Mano Negra affair

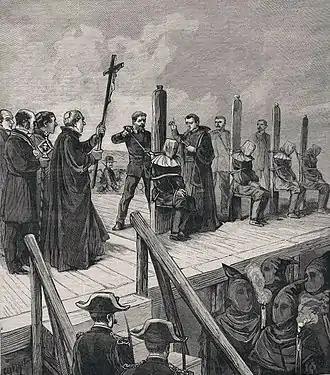
Anarchists condemned to death in Jerez

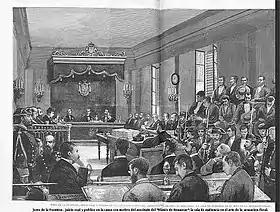
Trial in the murder of "Blanco de Benaocaz"

The Black Hand was a presumed secret, anarchist organization based in the Andalusian region of Spain and best known as the perpetrators of murders, arson, and crop fires in the early 1880s. The events associated with the Black Hand took place in 1882 and 1883 amidst class struggle in the Andalusian countryside, the spread of anarcho-communism distinct from collectivist anarchism, and differences between legalists and illegalists in the Federación de Trabajadores de la Región Española.